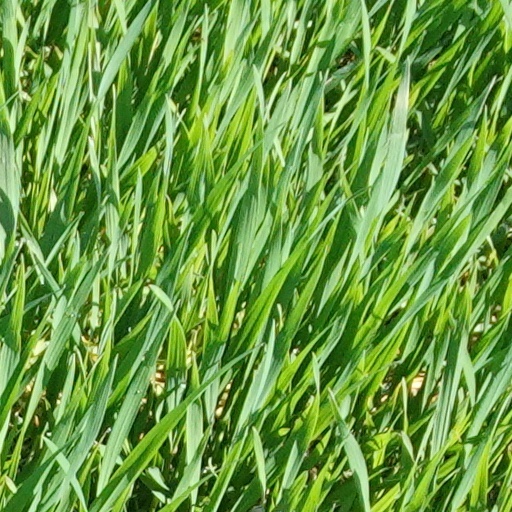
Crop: wheat